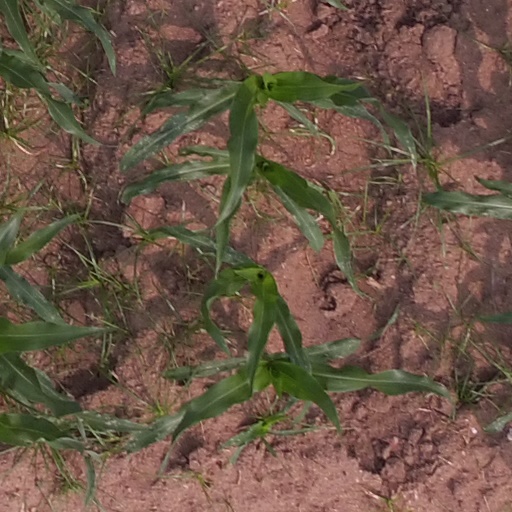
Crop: maize; corn